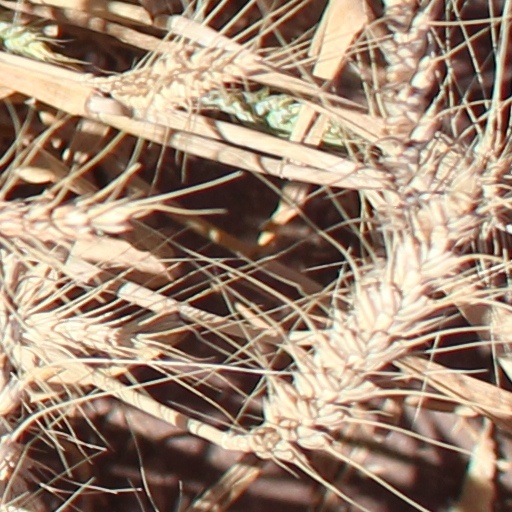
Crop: wheat